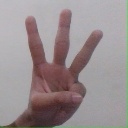
अक्षर: व